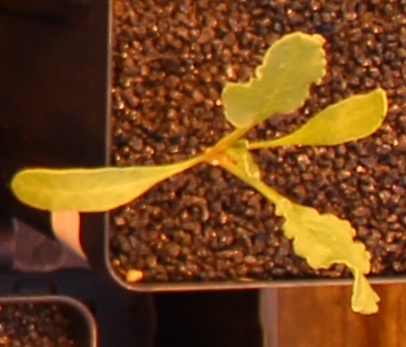
Label: Sugar beet